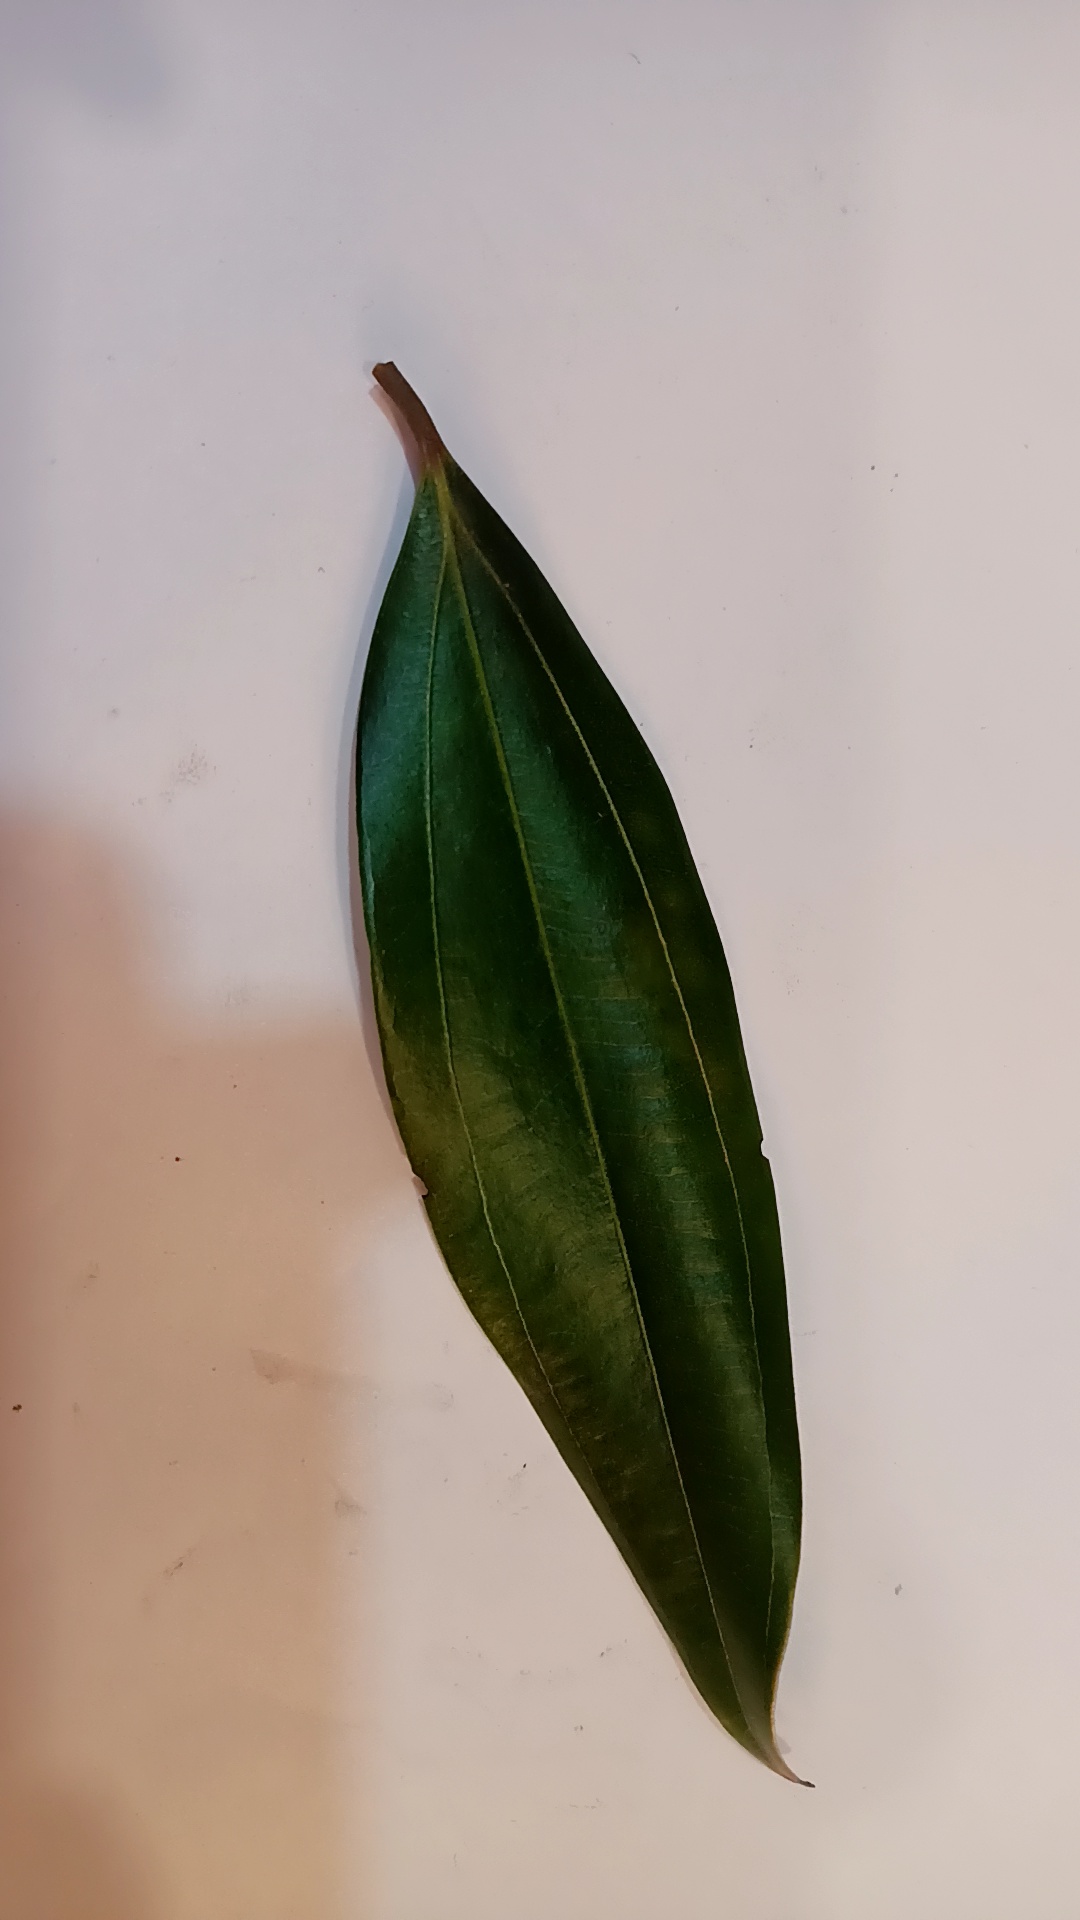
Label: Healthy